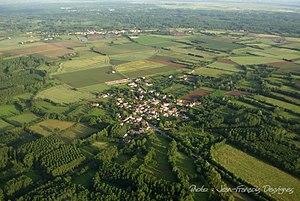
vue aérienne de St Sigismond
Saint-Sigismond est une commune française située dans le département de la Vendée en région Pays de la Loire.